The City of Violence

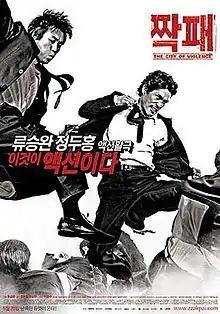
Film poster

The City of Violence is a 2006 South Korean action film directed by Ryoo Seung-wan, who stars in the film, alongside Jung Doo-hong and Lee Beom-soo.